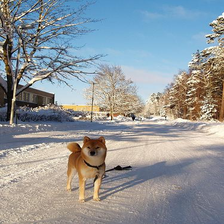
Species: dog
Breed: shiba inu